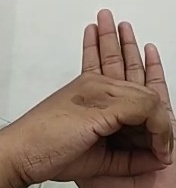
ASL sign: 0